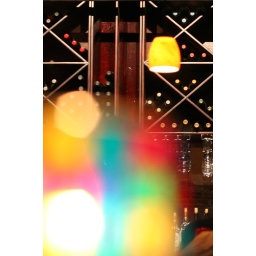
Blurred table lamp with wine in the background at Pontiac Tavern (one of my fav places in Gainesville)